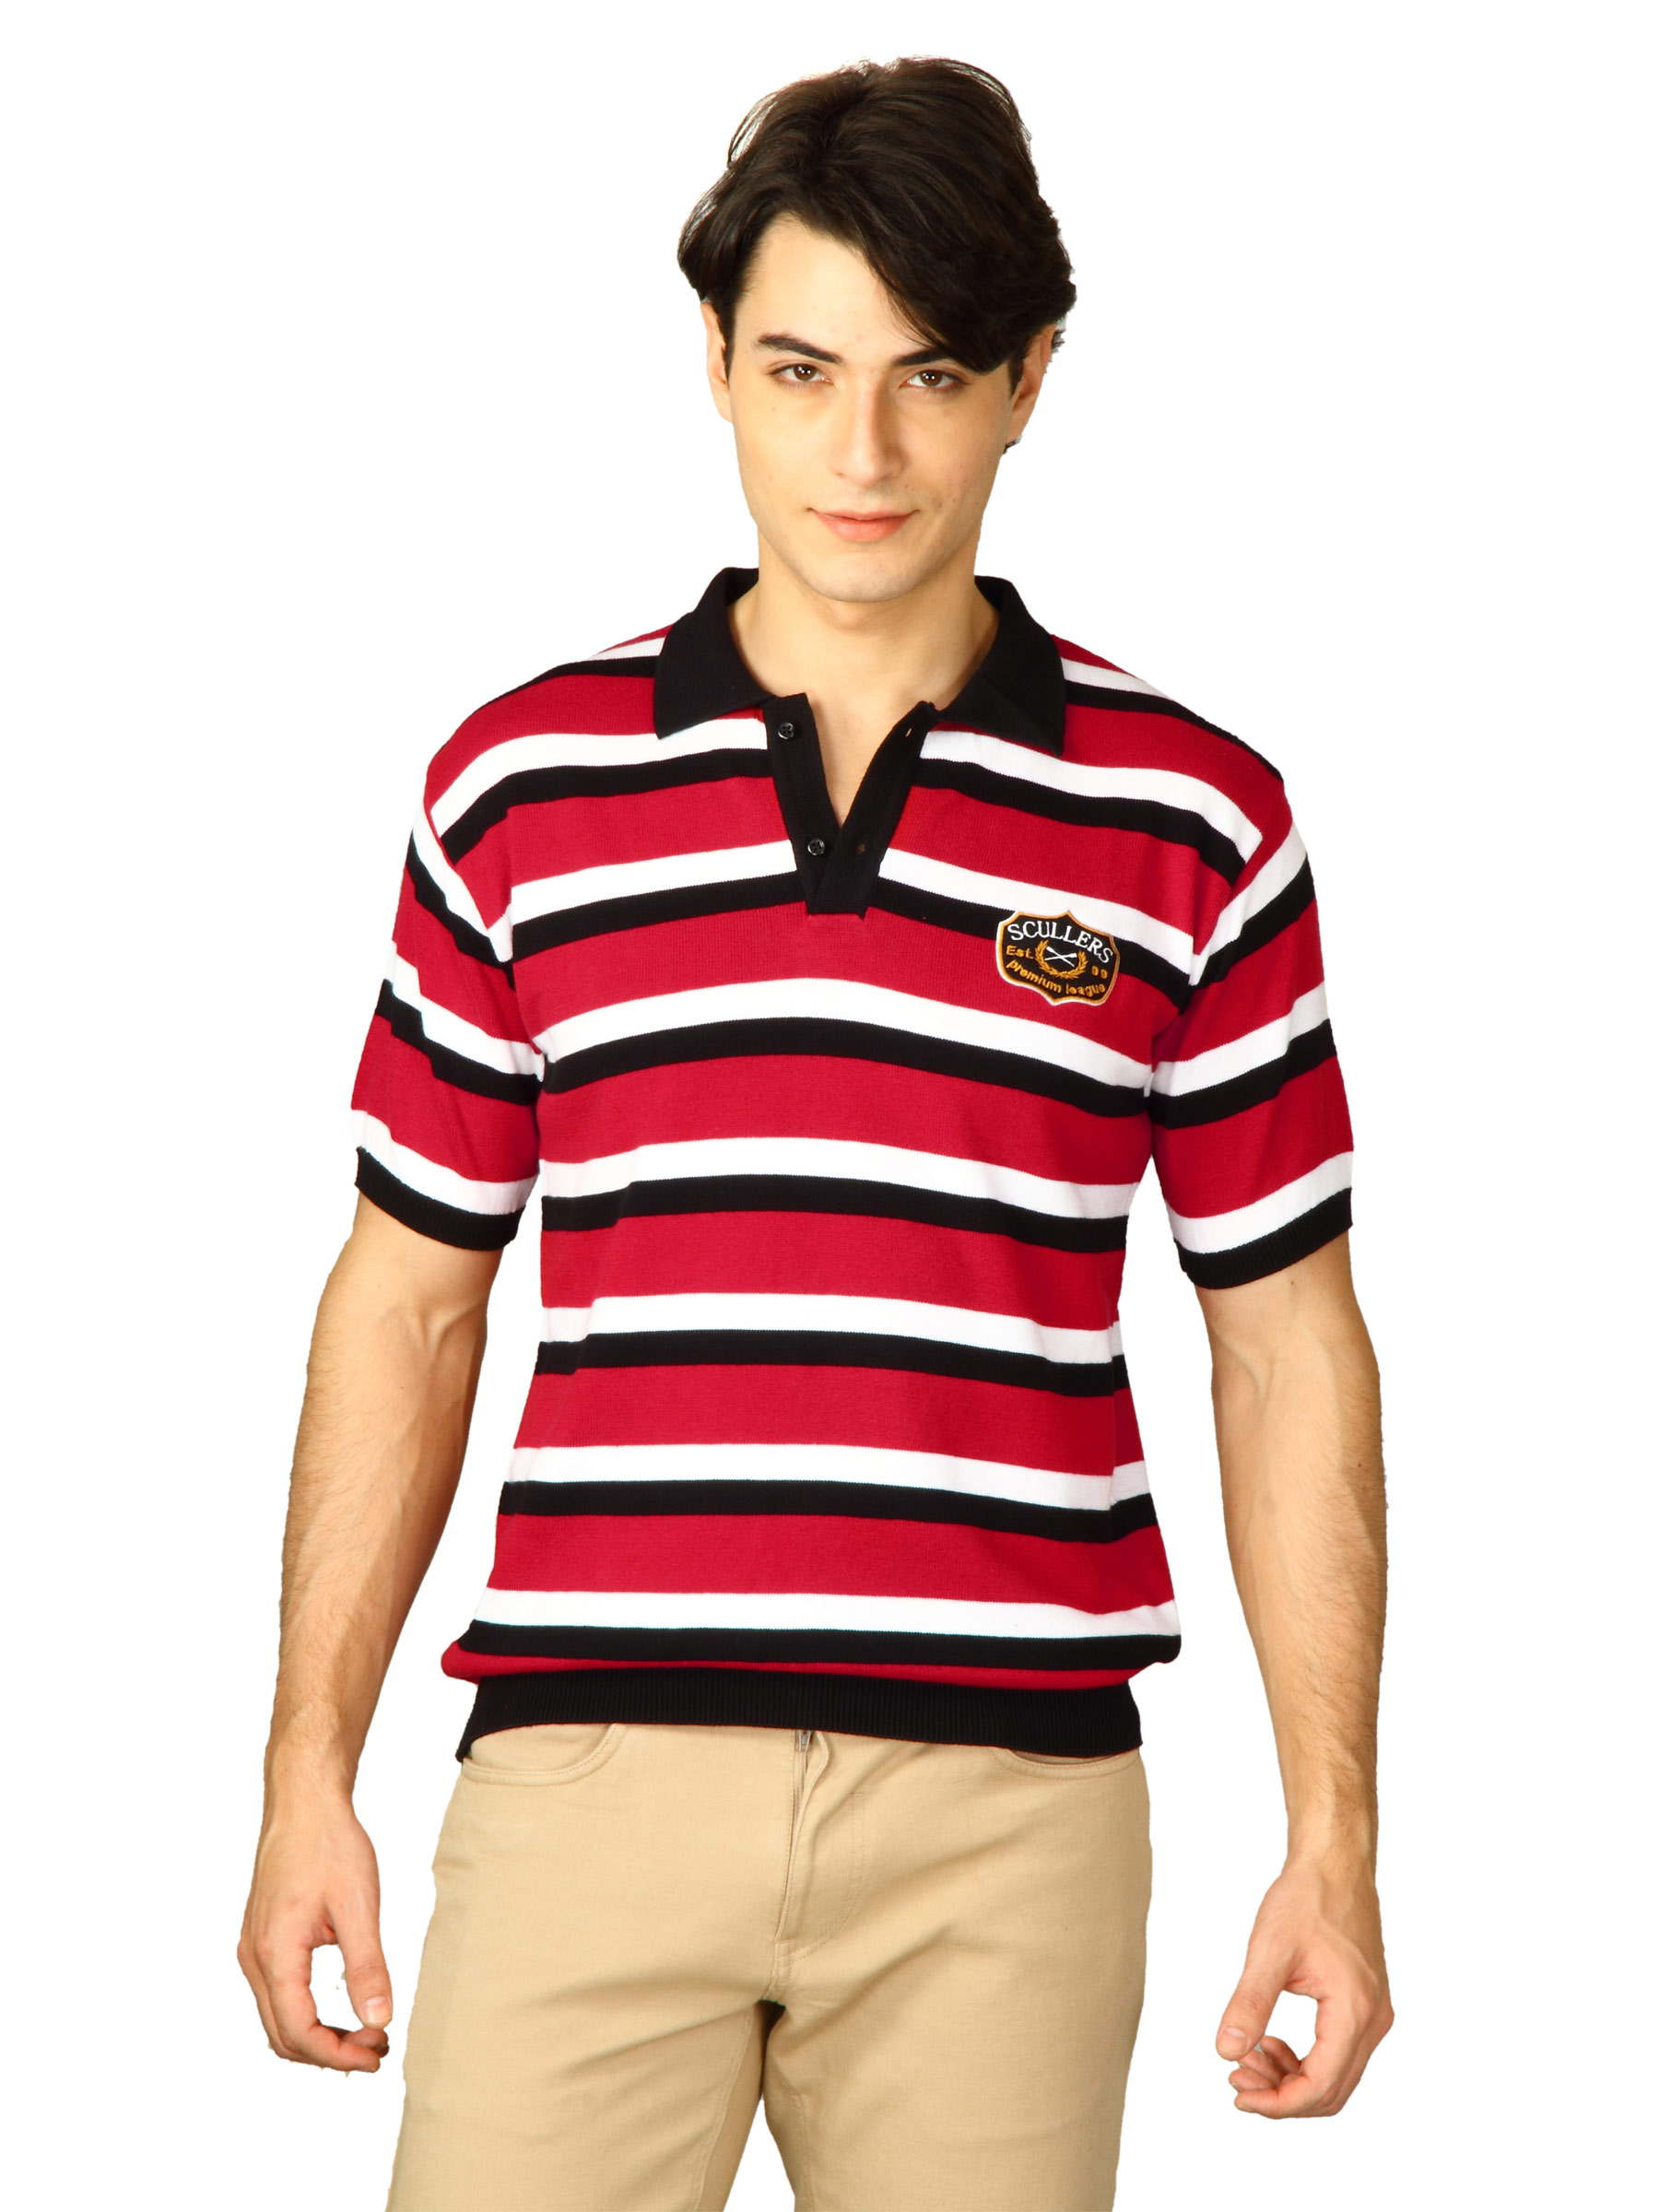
Scullers Men Red Polo T-Shirts
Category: Apparel / Topwear / Tshirts
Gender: Men
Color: Red
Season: Fall 2011
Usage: Casual